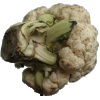
Label: Cauliflower 1